Polytrichastrum alpinum

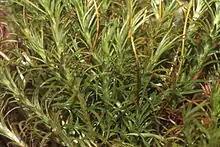
"Polytrichastrum alpinum" typically grows to 15cm high and is a dioecious moss in the family Polytrichaceae

Polytrichastrum alpinum, also known as Alpine haircap, is a species of moss from the family Polytrichaceae. It is widely distributed and may be found growing among other moss species.